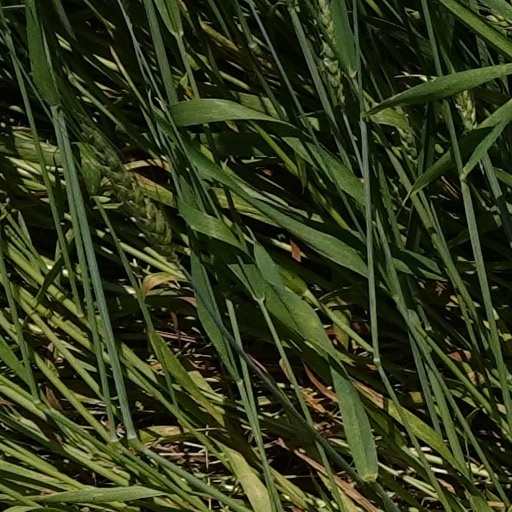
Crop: wheat